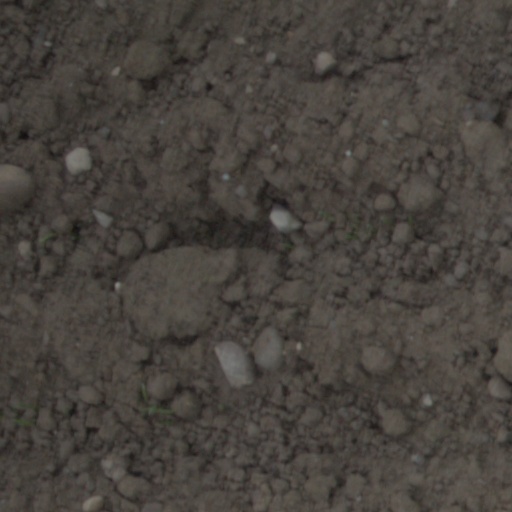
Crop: wheat